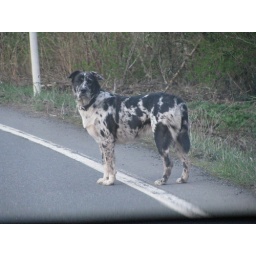
this dog in the road in la push literally stopped to pose for us